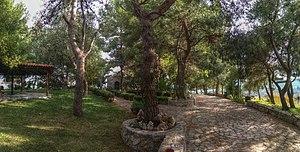
Parc des grottes avec chapelle Liataniotissa à Agios Thomas Tanagras